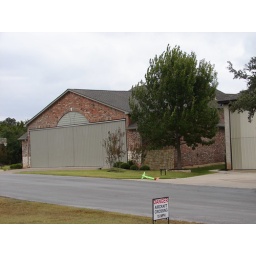
The height of richness ..... a hangar for a plane in your house !